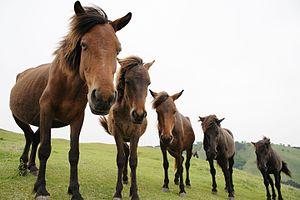
Le Misaki est une race de petits chevaux semi-sauvages japonais, originaire de Kushima, dans la préfecture de Miyazaki. Ces animaux proviennent majoritairement d'un vaste élevage de chevaux de guerre et de travail agricole, nationalisé puis abandonné après la Seconde Guerre mondiale. Redevenus sauvages et classés monument naturel national, ces chevaux constituent une attraction touristique populaire de l'île de Kyushu. Hauts d'environ 1,35 m, les Misaki sont généralement de robe baie.